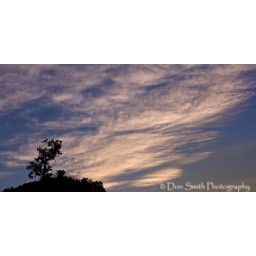
A lone tree sits atop a peak in California's Gabilan Range. Cirrus clouds and blue sky povide a backdrop.